Saint-Cergue

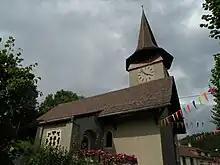
Church in Saint-Cergue

From the , 487 or 30.4% were Roman Catholic, while 491 or 30.7% belonged to the Swiss Reformed Church. Of the rest of the population, there were 15 members of an Orthodox church (or about 0.94% of the population), and there were 122 individuals (or about 7.62% of the population) who belonged to another Christian church. There were 11 individuals (or about 0.69% of the population) who were Jewish, and 9 (or about 0.56% of the population) who were Islamic. There were 2 individuals who were Buddhist and 5 individuals who belonged to another church. 437 (or about 27.30% of the population) belonged to no church, are agnostic or atheist, and 75 individuals (or about 4.68% of the population) did not answer the question.